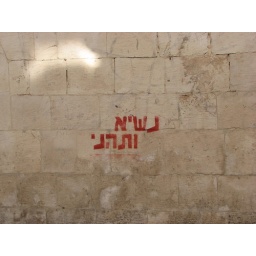
in Hebrew spotted on the street in Jerusalem. That enjoy is 3rd person future/imperative feminine.